Spain

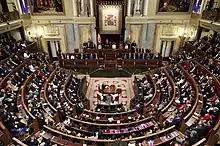
The hemicycle of the Congress of Deputies

The bursting of the Spanish property bubble in 2008 led to the 2008–2014 Spanish financial crisis. High levels of unemployment, cuts in government spending and corruption in Royal family and People's Party served as a backdrop to the 2011–12 Spanish protests. Catalan independentism also rose. In 2011, Mariano Rajoy's conservative People's Party won the election with 44.6% of votes. As prime minister, he implemented austerity measures for EU bailout, the EU Stability and Growth Pact. On 19 June 2014, the monarch, Juan Carlos, abdicated in favour of his son, who became Felipe VI.